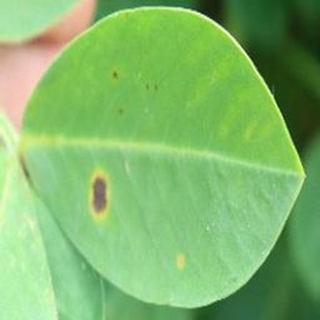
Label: groundnut_early_leaf_spot